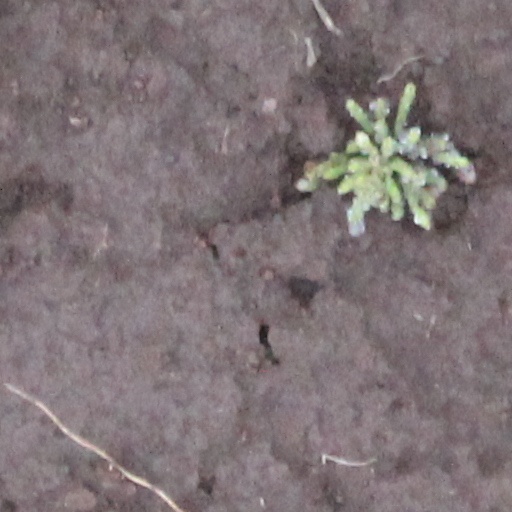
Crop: wheat